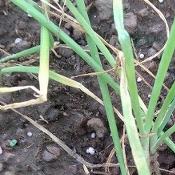
Crop: Onion
Condition: fusarium-d